Patrick Dourado

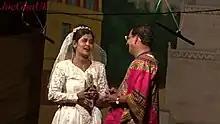
Carnival "khell" by Dourado staged at Cortalim Thana-Sancoale Junction

In the earlier years of Konkani play scripting, the storylines were often transcribed in 32-page notebooks, eventually transitioning to larger registers in subsequent times. Notably, there was no formalized script for dialogue during this period; rather, emphasis was placed solely on composing songs that narrated the unfolding narrative. Dourado received valuable tutelage on song composition from his maternal uncle, Antonio Colaco of Bansi ward, who directed "zomnivhele khells" (Goan folk plays) in Cacora-Sanvordem. Building upon his initial play, Dourado composed additional songs and sought a final evaluation from Francis Koloi, whose satisfaction with the composition affirmed Dourado's abilities and encouraged him to forge ahead without hesitation. In a June 2016 interview with "The Times of India", Dourado acknowledged the assistance rendered by C P Bebo in his songwriting endeavors.